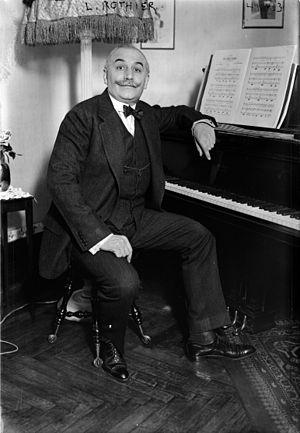
Léon Rothier, né à Reims le 26 décembre 1874 et mort à New York le 6 décembre 1951, est un artiste lyrique français.